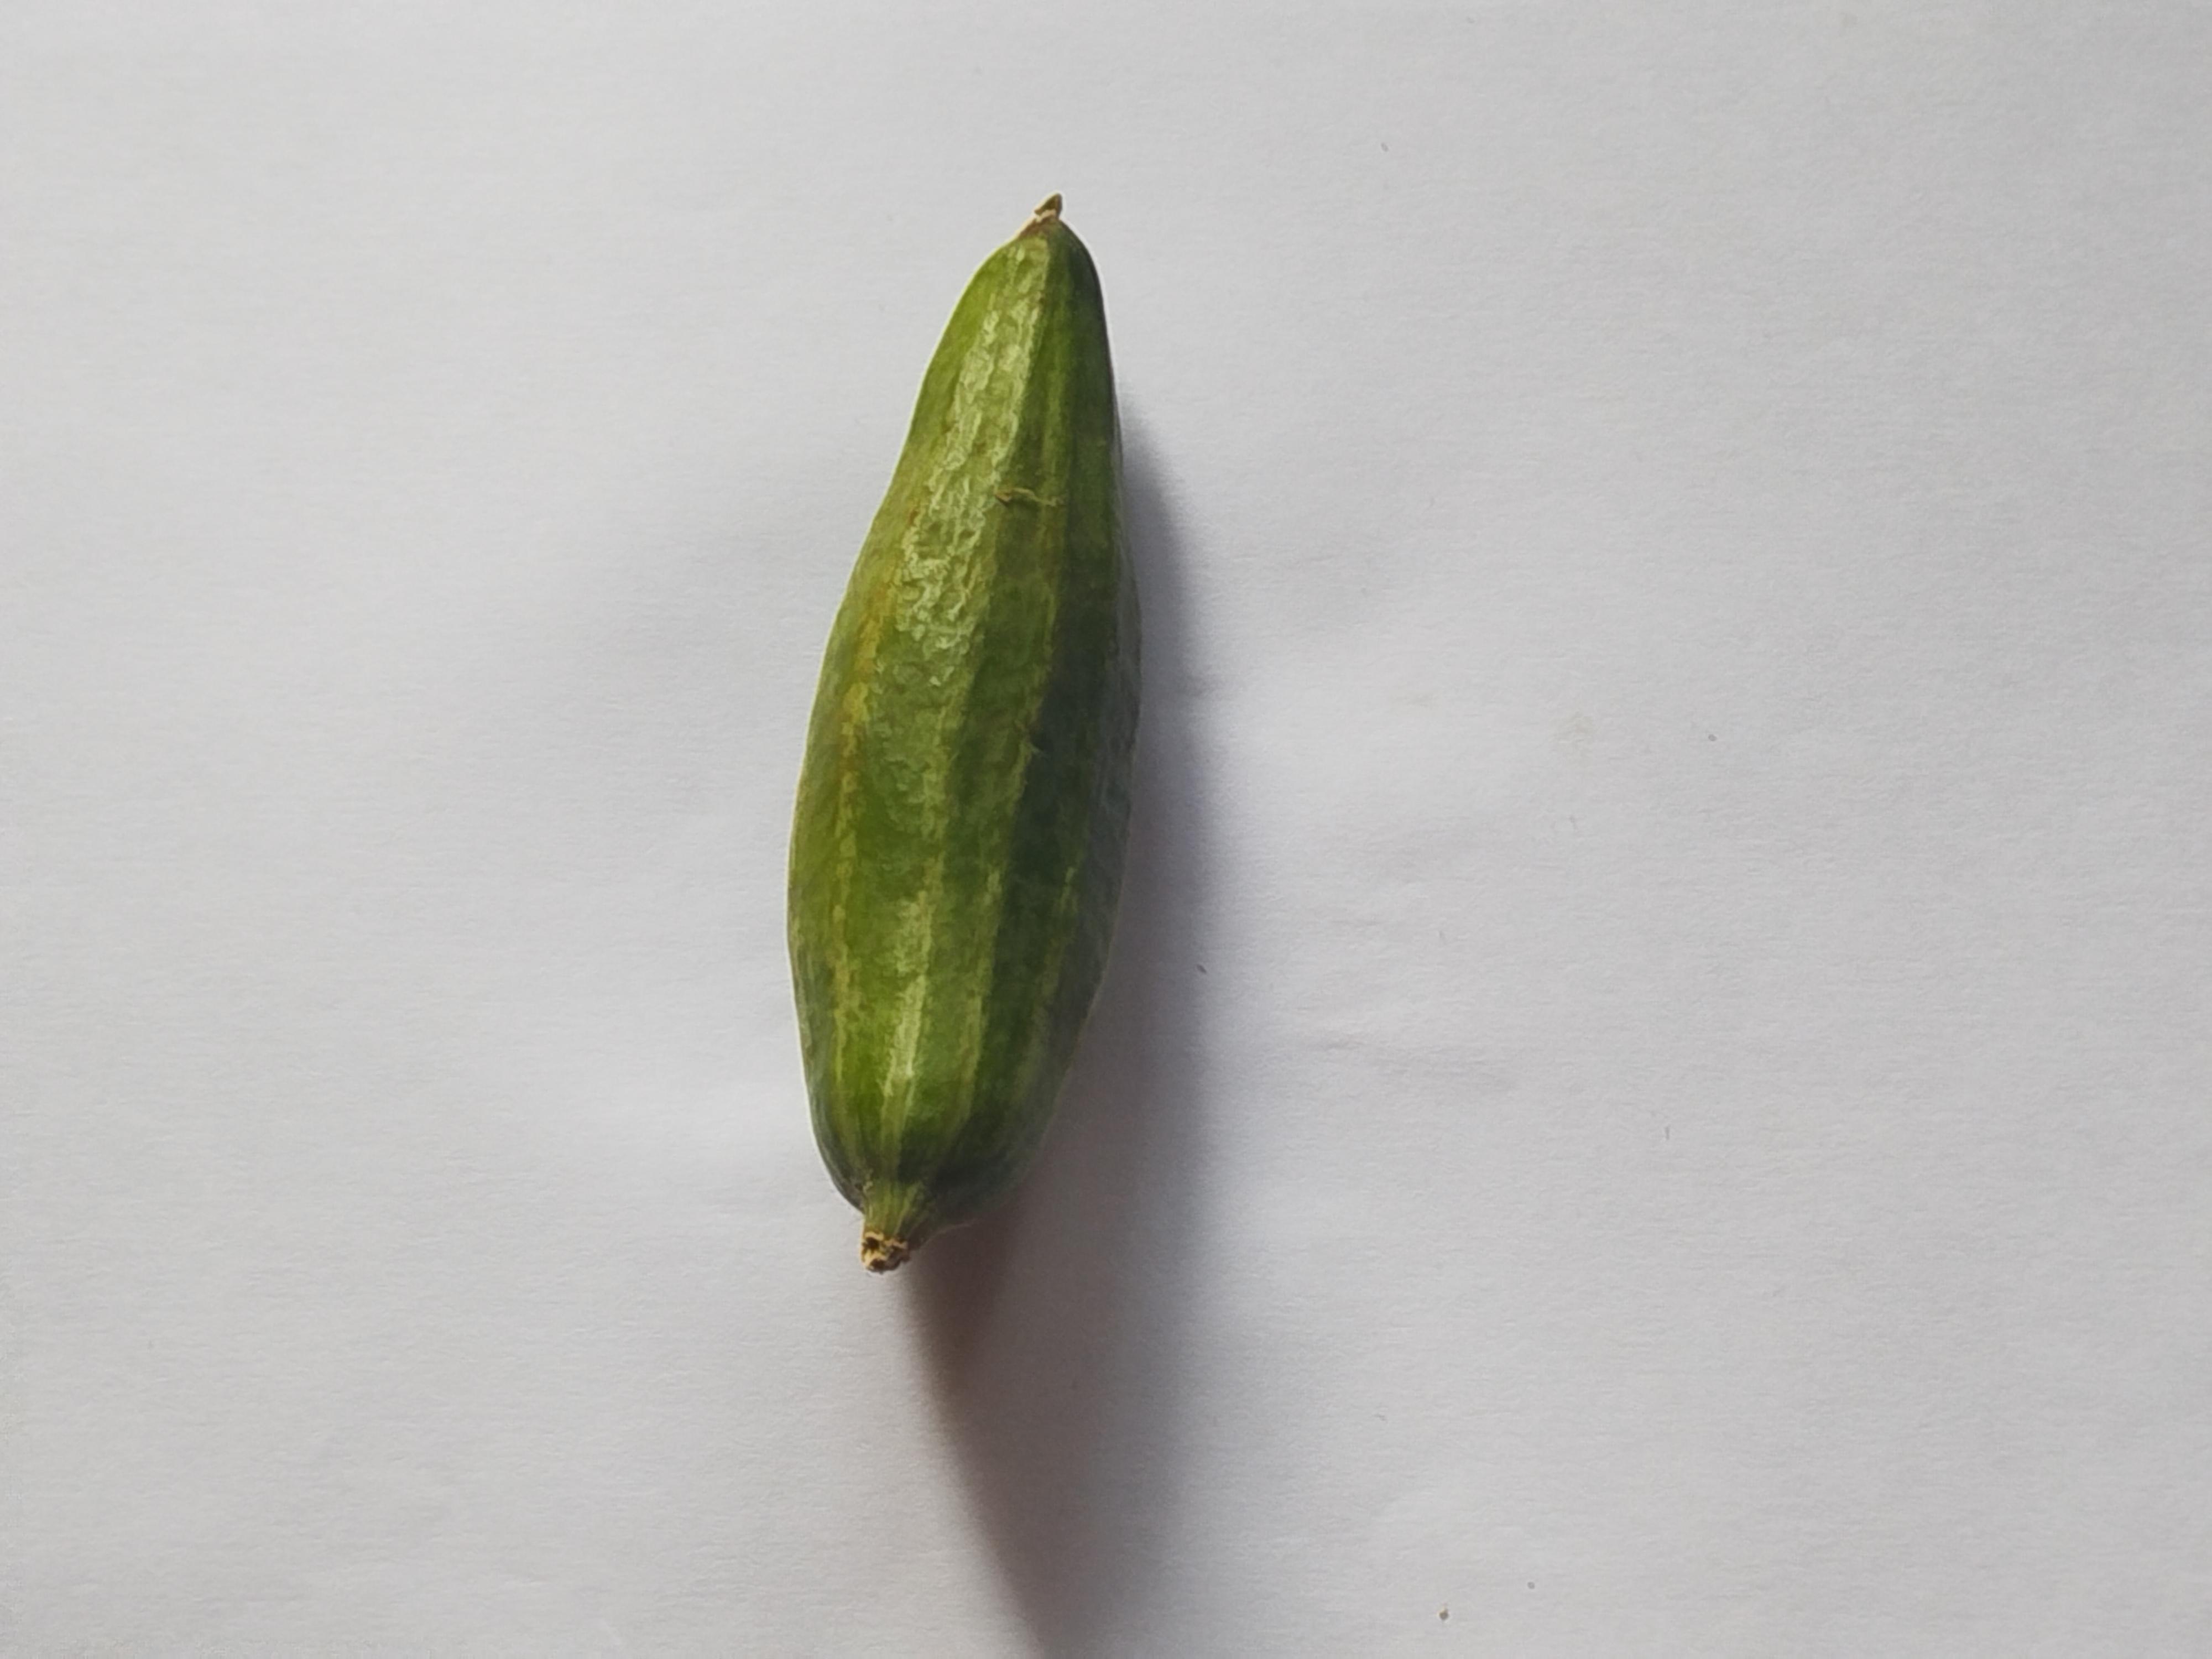
Label: Pointed gourd